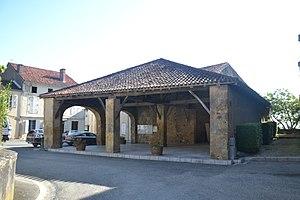
halles de Castelnau-Rivière-Basse
Castelnau-Rivière-Basse est une commune française située dans le département des Hautes-Pyrénées, en région Occitanie.